Elizabeth Plankinton

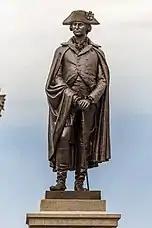
Washington statue

Plankinton's most notable gift was a George Washington bronze statue for the city of Milwaukee, first announced in January 1885. Sculpted by 47 year old Park and dedicated in November 1885, it was the first piece of public art in Milwaukee, and cost around $20,000 (equivalent to $,000 in ). George Washington is portrayed in uniform as the 43-year-old commander-in-chief of the Continental Army, and stands tall on a granite base. The complete statue assembly with its 12-foot pedestal sits on a Wauwatosa limestone foundation that is square and deep consisting of 4 steps.